Aberystwith and Welsh Coast Railway

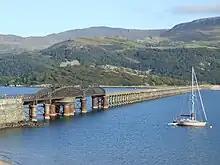
Barmouth Bridge across the River Mawddach estuary near Barmouth, in 2007

Porth Dinllaen had once been promoted as the mail packet terminal for Dublin, but lost out in favour of Holyhead. The A&WCR still yearned to develop it, and obtained powers to do so in the 1862 act. When the line reached Pwllheli the vision waned, and continuing across the Lleyn peninsula was not attempted. The Cambrian Railways unsuccessfully sought to revive these powers in 1876. Undeterred, the Porthdinlleyn Railway Company was incorporated in 1884 by the ' (47 & 48 Vict. c. ccxlviii) for a line from Pwllheli but abandoned it in 1892 by the ' (55 & 56 Vict. c. xcvi). In 1913 the company obtained powers for a rail extension to Porth Dinllaen, but World War I intervened and the idea subsequently lapsed.